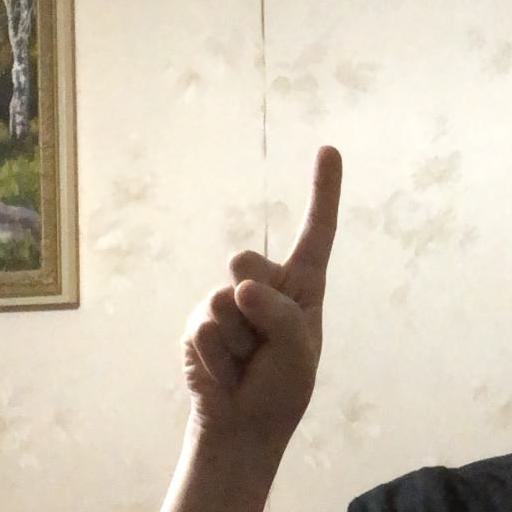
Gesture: one